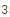
Number: 3